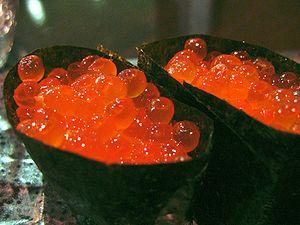
La cuisine japonaise peut être définie strictement comme la cuisine traditionnelle du Japon, appelée en japonais Nihon ryōri ou washoku précédant l'ère Meiji, par opposition à la cuisine yōshoku répandue au Japon qui tire ses origines de l'importation et l'adaptation de plats occidentaux à la suite de l'abrogation du sakoku par l'empereur Meiji. Elle est constituée de poissons, de riz ou de nouilles, de légumes et d'algues, généralement assaisonnés avec des condiments locaux.